Jamia Millia Islamia

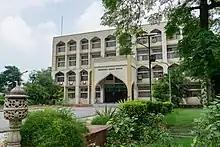

Former Vice-Chancellor, Najma Akhtar, at centenary convocation on 23 July 2023 announced that the university has obtained approval from the Central government to establish a medical college.